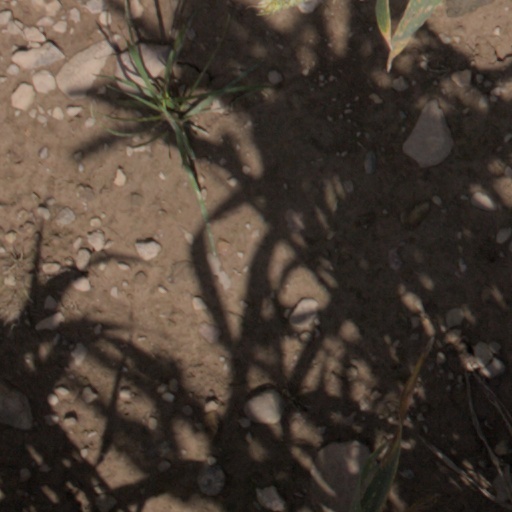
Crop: wheat